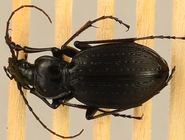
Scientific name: Carabus goryi
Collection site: Mountain Lake Biological Station NEON (MLBS), plot MLBS_002